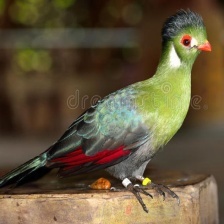
Species: GUINEA TURACO
Scientific name: TAURACO PERSA